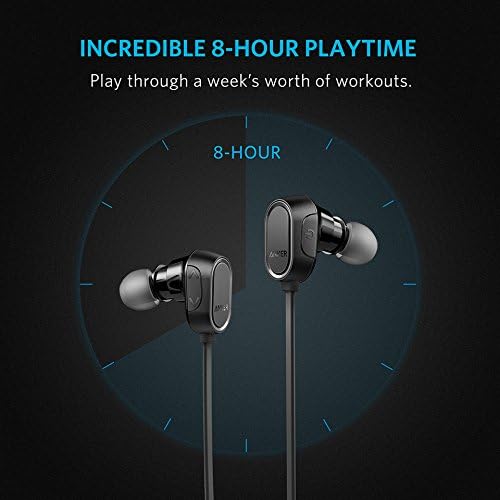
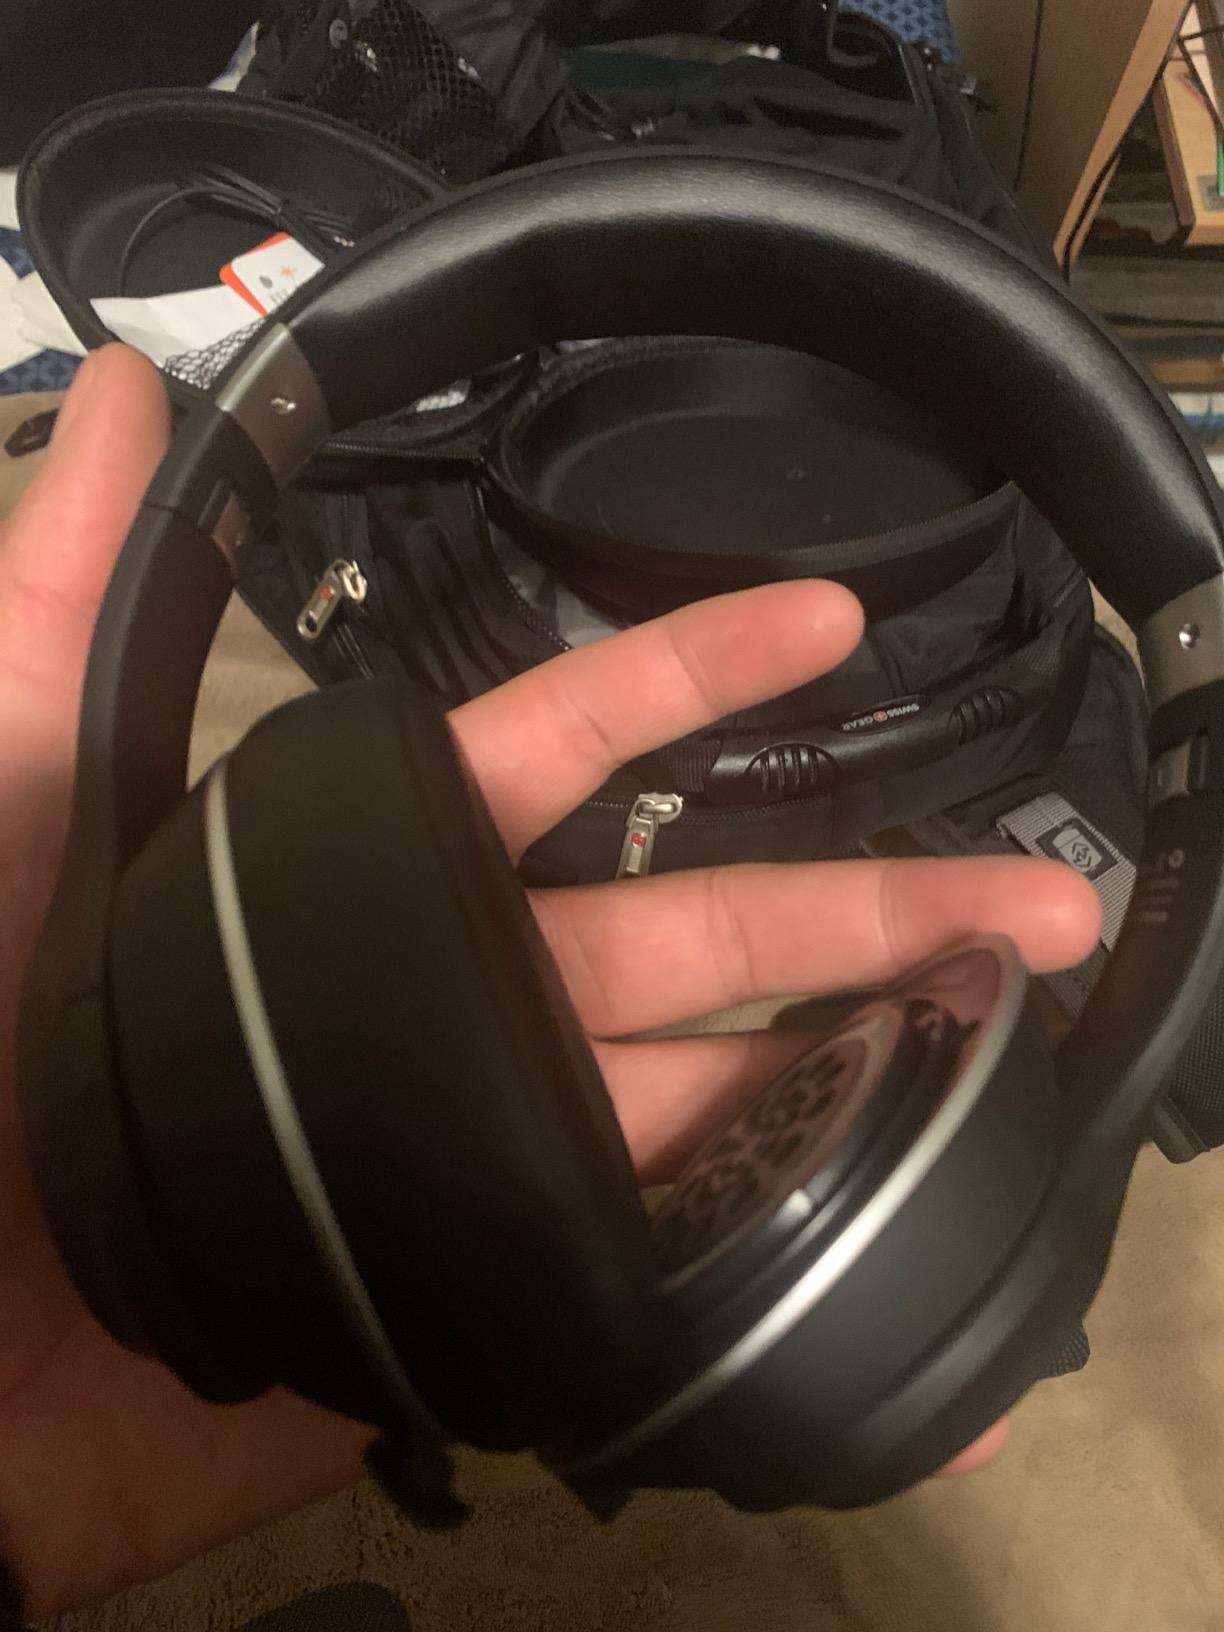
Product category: headphones
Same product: no